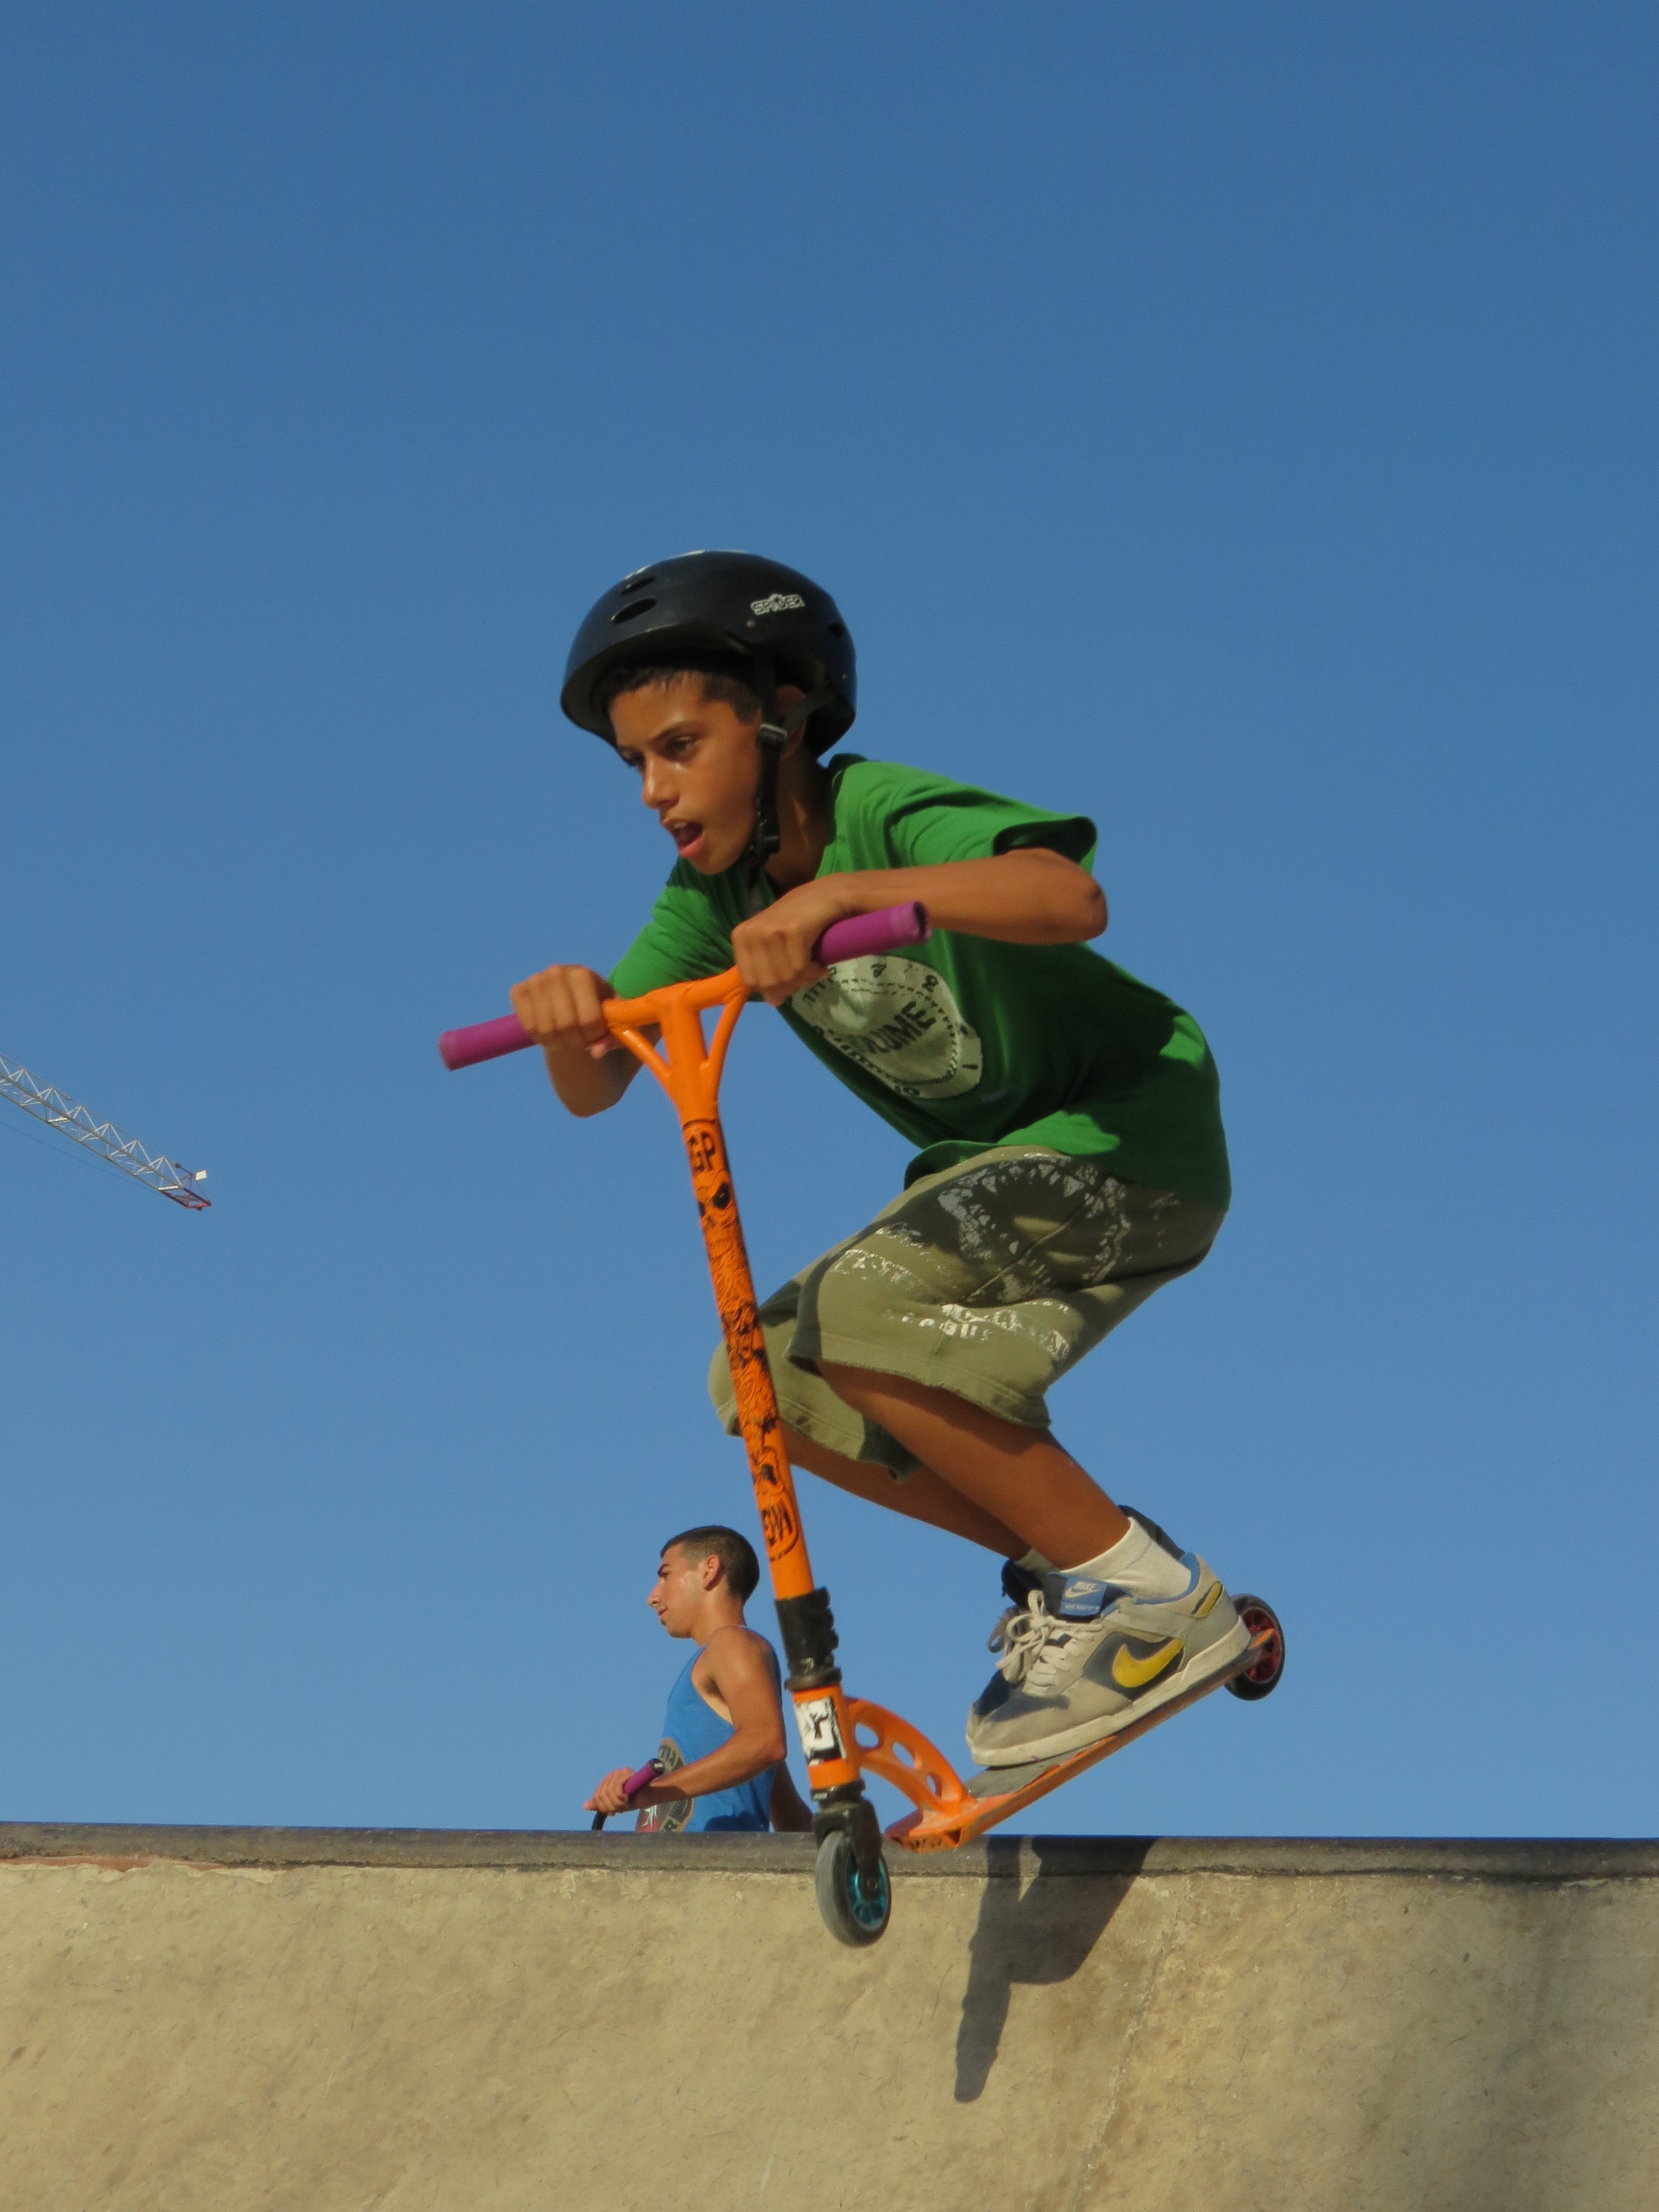
sport, skateboard, kid, jump, skateboarding, jumping, young, child, extreme, extreme sport, lifestyle, sports equipment, fun, scooter, sports, helmet, half pipe, stunt, atmosphere of earth, skateboarding equipment and supplies, boardsport, cycle sport, bicycle motocross, freestyle bmx